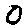
Label: 0